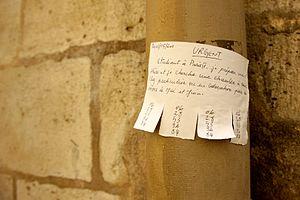
Une petite annonce à Paris. Le 05/05/2011 URGENT Etudiant à Paris IV, je prépare une thèse et je cherche une chambre à louer chez particulier ou eu colocation pour les mois de Mai et Juin.